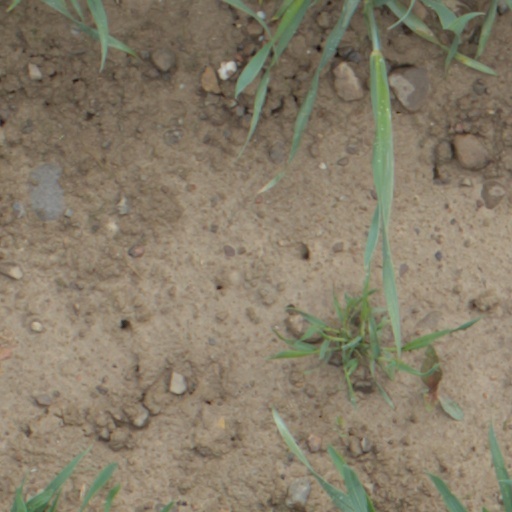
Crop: wheat